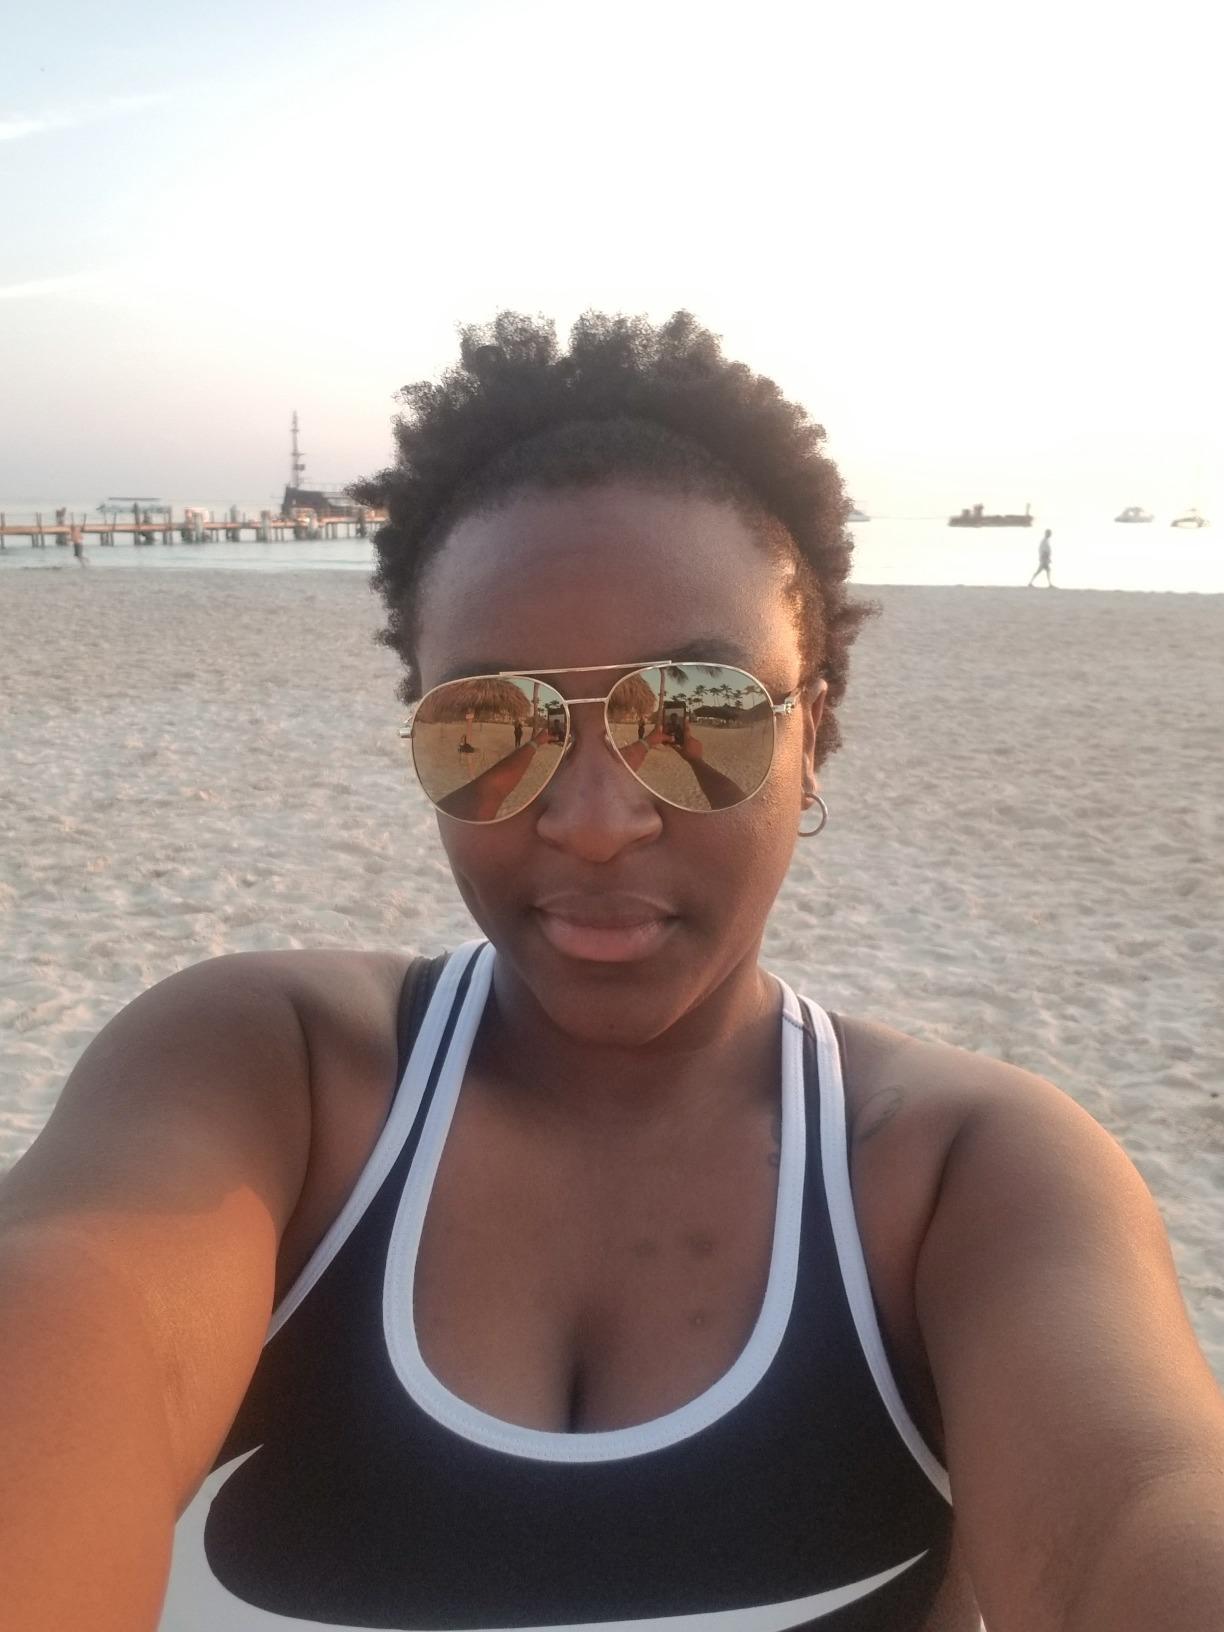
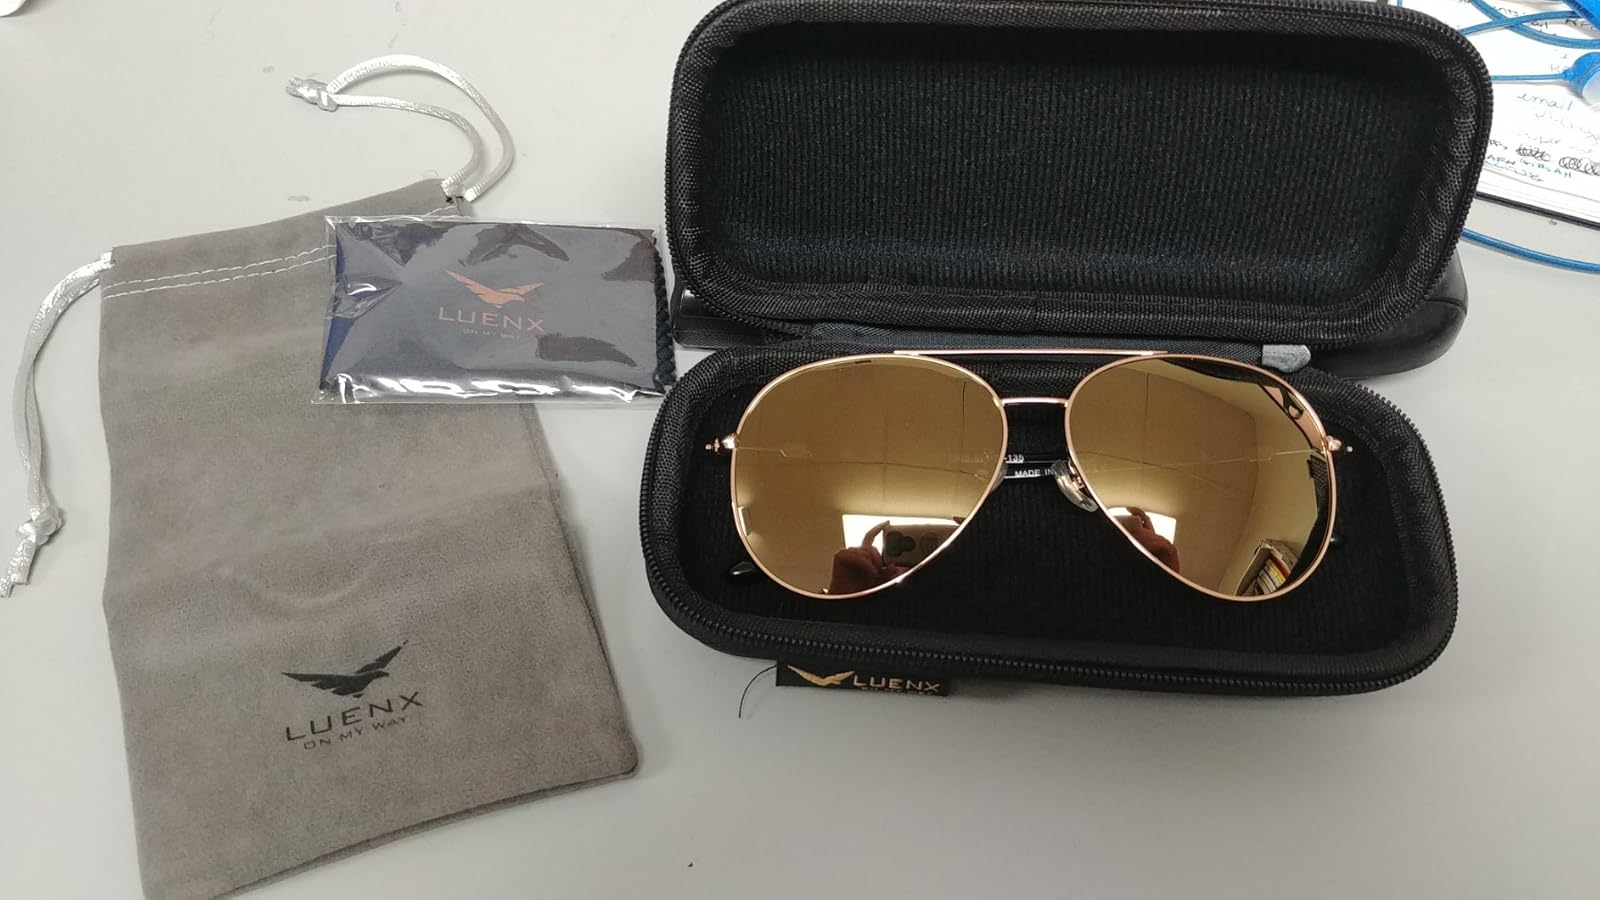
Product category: accessories_sunglasses
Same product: yes